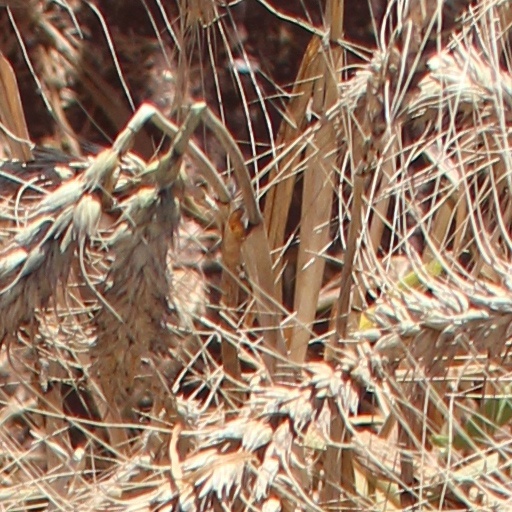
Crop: wheat